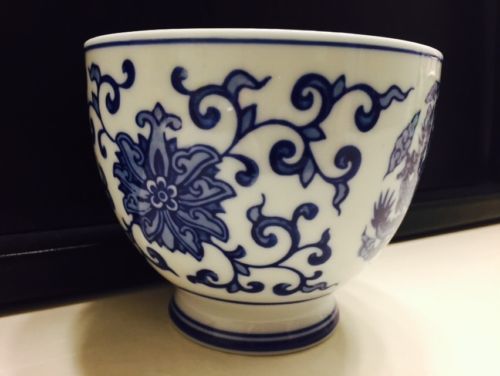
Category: mug